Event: Nepal Earthquake
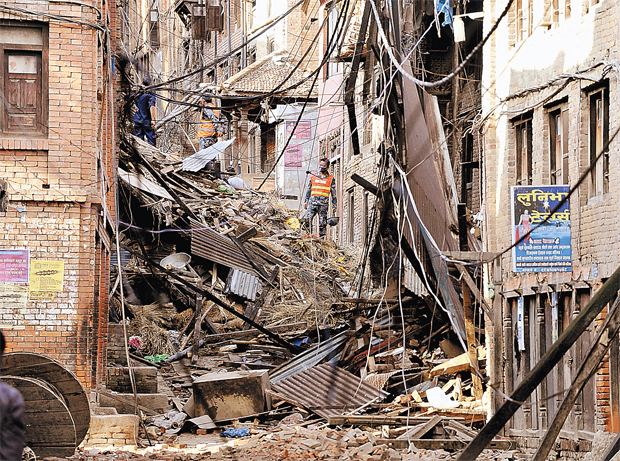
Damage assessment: damage